Jet Pilot (Lichtenstein)

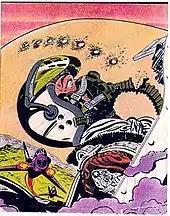
The source of "Jet Pilot" was All American Men of War #89 (l), January–February 1962, National Periodical Publications (DC)

As of 2013 it is owned by the Yale University Art Gallery, which also hosts the related work "Blam".